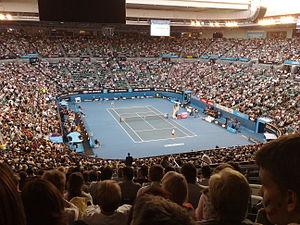
L'Open d'Australie est l'un des tournois de tennis de la catégorie du Grand Chelem organisé depuis 1905. Il se déroule chaque année au Melbourne Park, à Melbourne en Australie et a lieu au mois de janvier et en début février.
Le tennis se pratique sur un court aux dimensions précises. Cependant, ce court peut être composé de différents revêtements, ce qui a une conséquence sur la possibilité de glisser et surtout la hauteur et la vitesse de la balle au rebond et donc sur la vitesse de jeu. Dans les tournois professionnels, on retrouve principalement quatre types de surfaces de jeu : le gazon, les moquettes, les surfaces dures et la terre battue. Lorsque ces surfaces sont jouées en salle, le jeu ne peut plus être perturbé par le vent, notamment au service. La quantité d'espace autour du court, plus grande dans les plus grands tournois, permet de rattraper plus de balles. Sont encore utilisés mais plus rarement, les courts sur parquet. La couleur des courts ne change pas le style de jeu, elle peut être d'une ou deux couleurs, les bandes restent toujours blanches mais l'on peut retirer les lignes extérieures des couloirs pour les matchs de simple. Les matchs de simple sont souvent joués avec des poteaux de double c'est-à-dire que le filet va plus loin que le couloir à gauche et à droite ce qui rend encore plus rare la possibilité de renvoyer la balle en contournant un des deux poteaux.
La Rod Laver Arena est une enceinte sportive située dans la ville de Melbourne qui sert annuellement de court central pour le tournoi du Grand Chelem de tennis de l'Open d'Australie. Initialement appelée Center Court, elle fut rebaptisée en 2000 en l'honneur de Rod Laver, plus grand joueur de tennis australien de l'histoire et unique sportif à avoir remporté à deux reprises les quatre prestigieux tournois durant la même année.
Melbourne est la capitale de l'État du Victoria, en Australie. Deuxième agglomération urbaine du pays après Sydney, le « Grand Melbourne » compte 4 440 300 habitants au recensement officiel de 2014. La ville est située sur la baie de Port Phillip, laquelle ouvre sur le détroit de Bass. Ses habitants sont les Melbourniens. Melbourne est un important centre commercial, industriel et culturel. La ville est souvent qualifiée de capitale « sportive et culturelle » de l'Australie, car elle abrite de nombreuses manifestations et institutions culturelles et sportives parmi les plus importantes du pays.